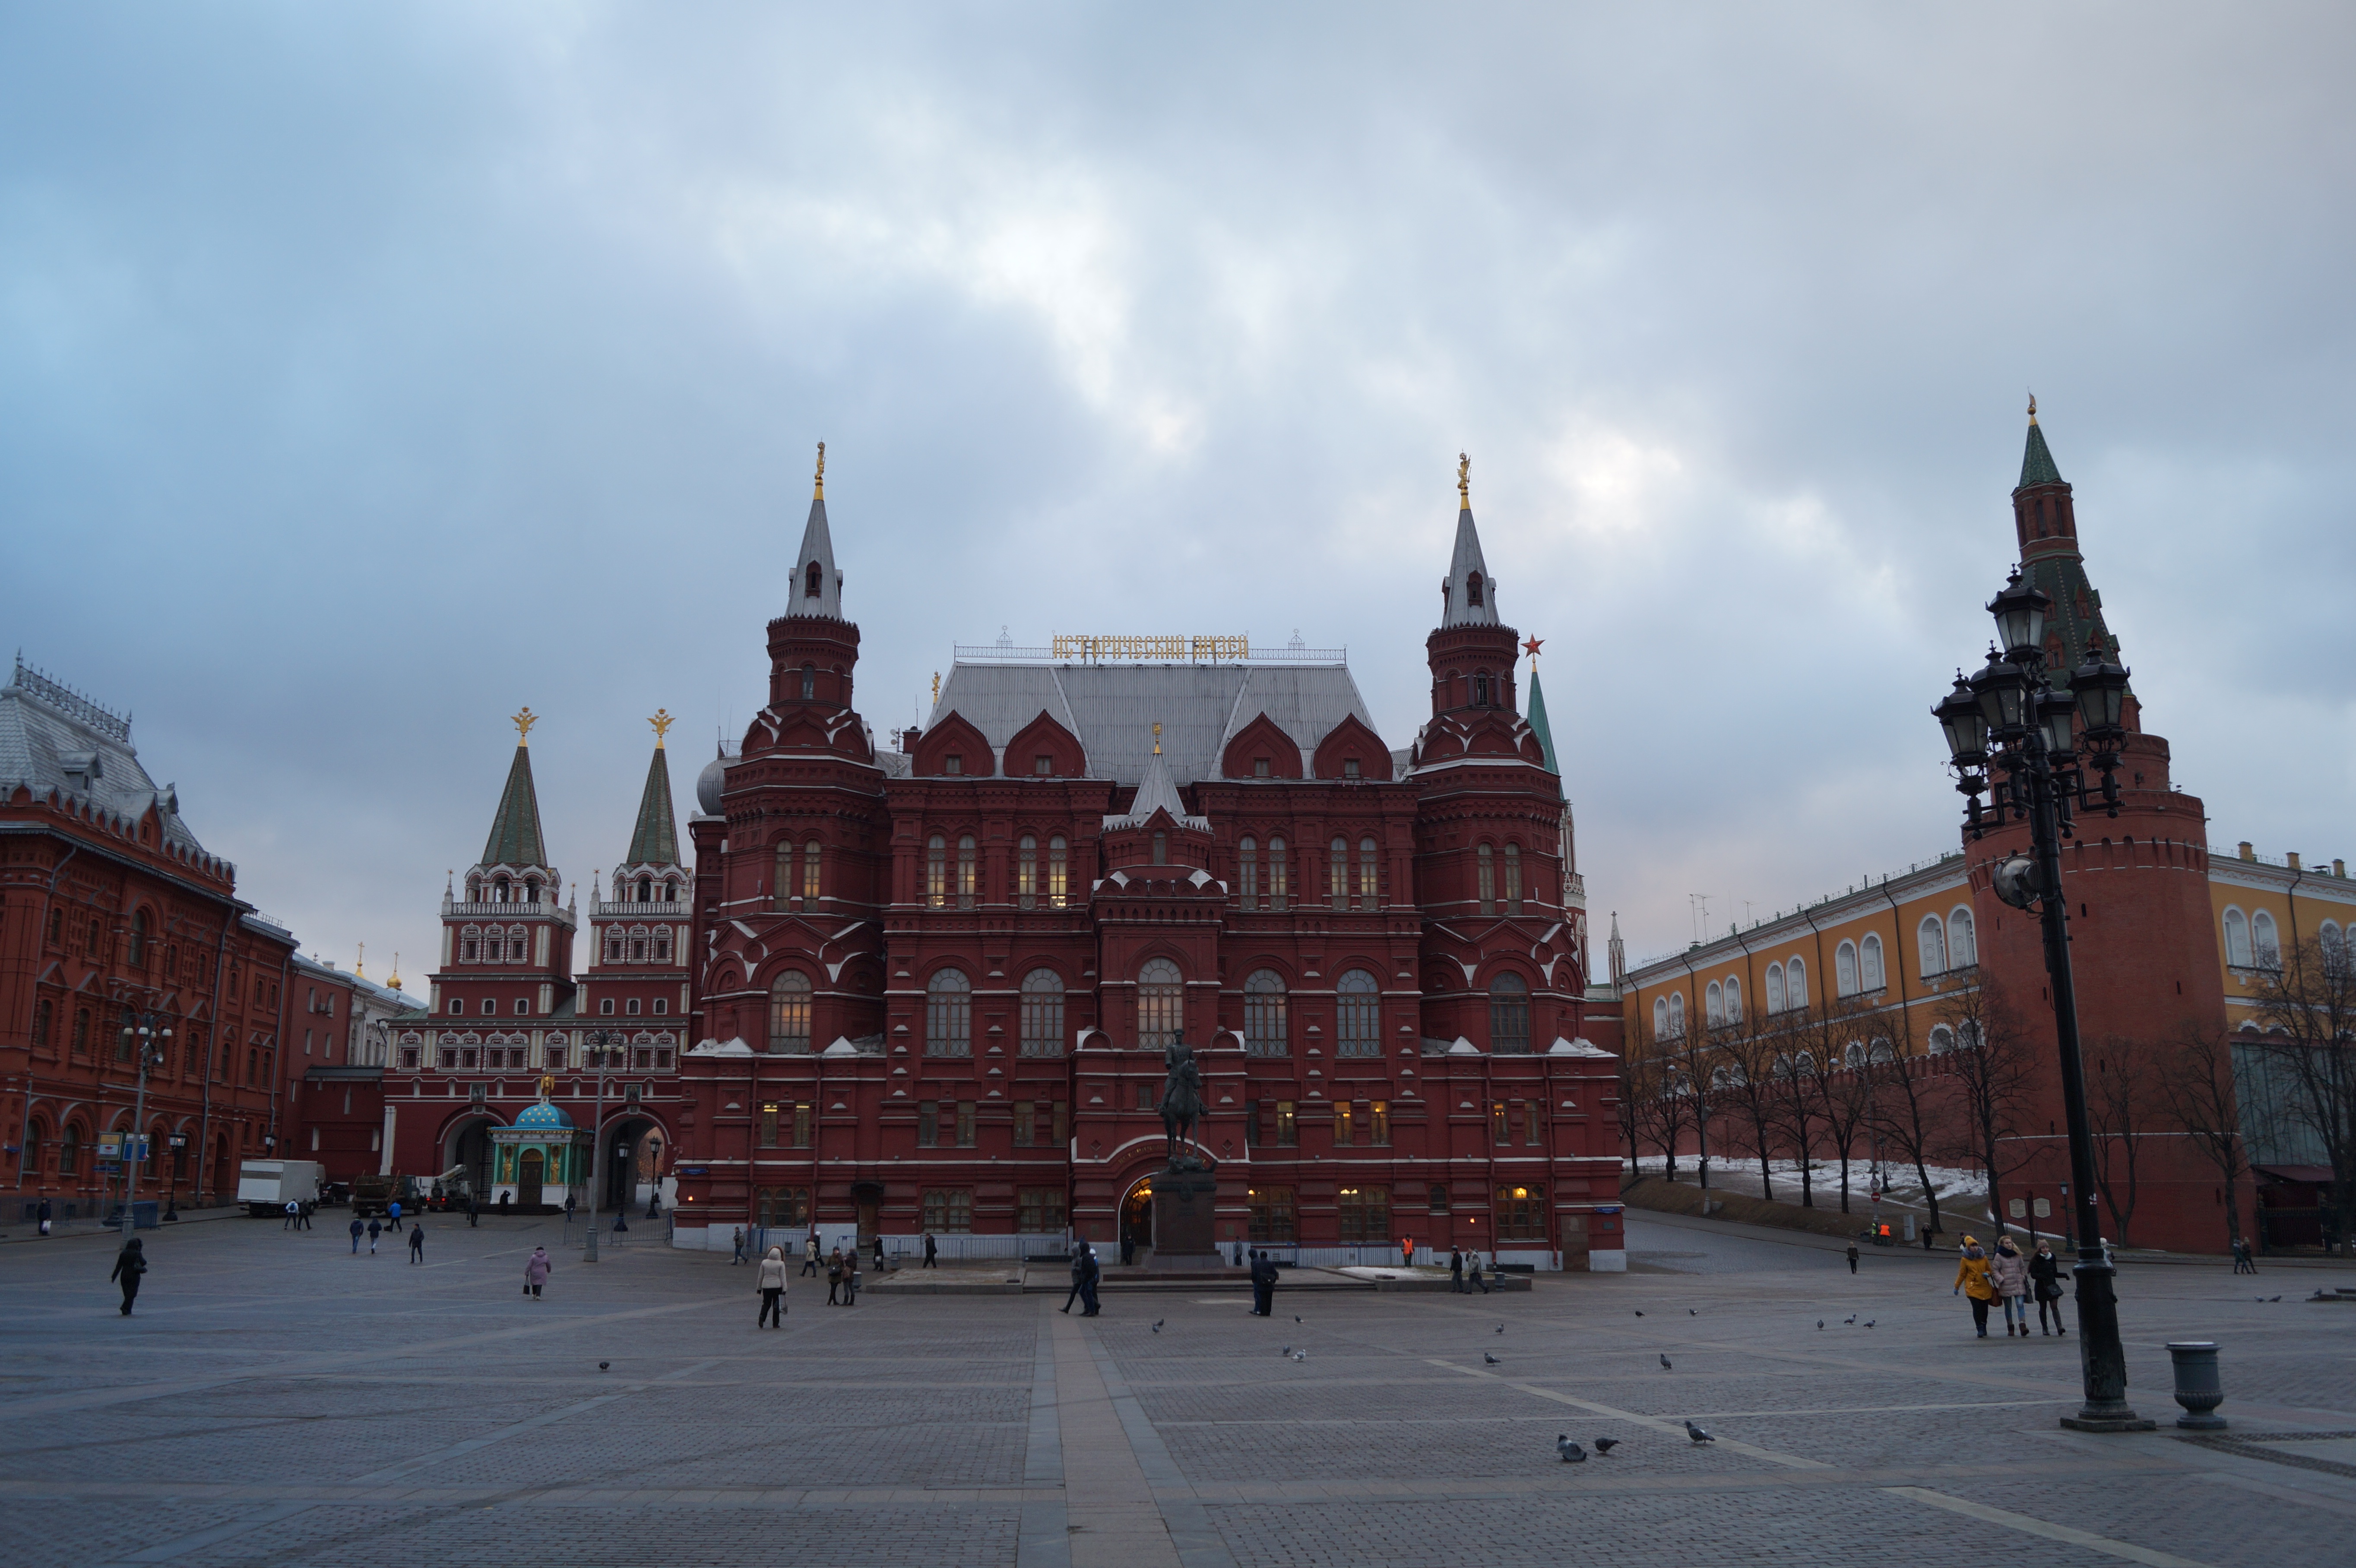
town, palace, city, cityscape, plaza, landmark, place of worship, town square, moscow, red square, historical and cultural museum